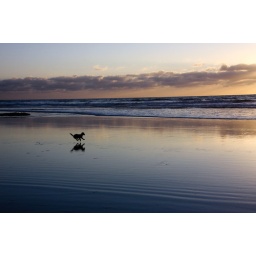
monkey running on dog beach in del mar, december 26th.